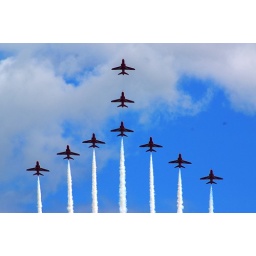
The red arrows in swan formation at Sunderland airshow 2009